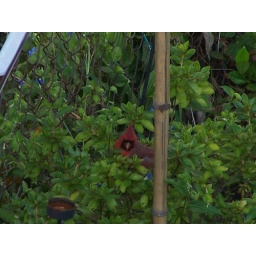
photo i took from my bedroom window into my backyard in September '06